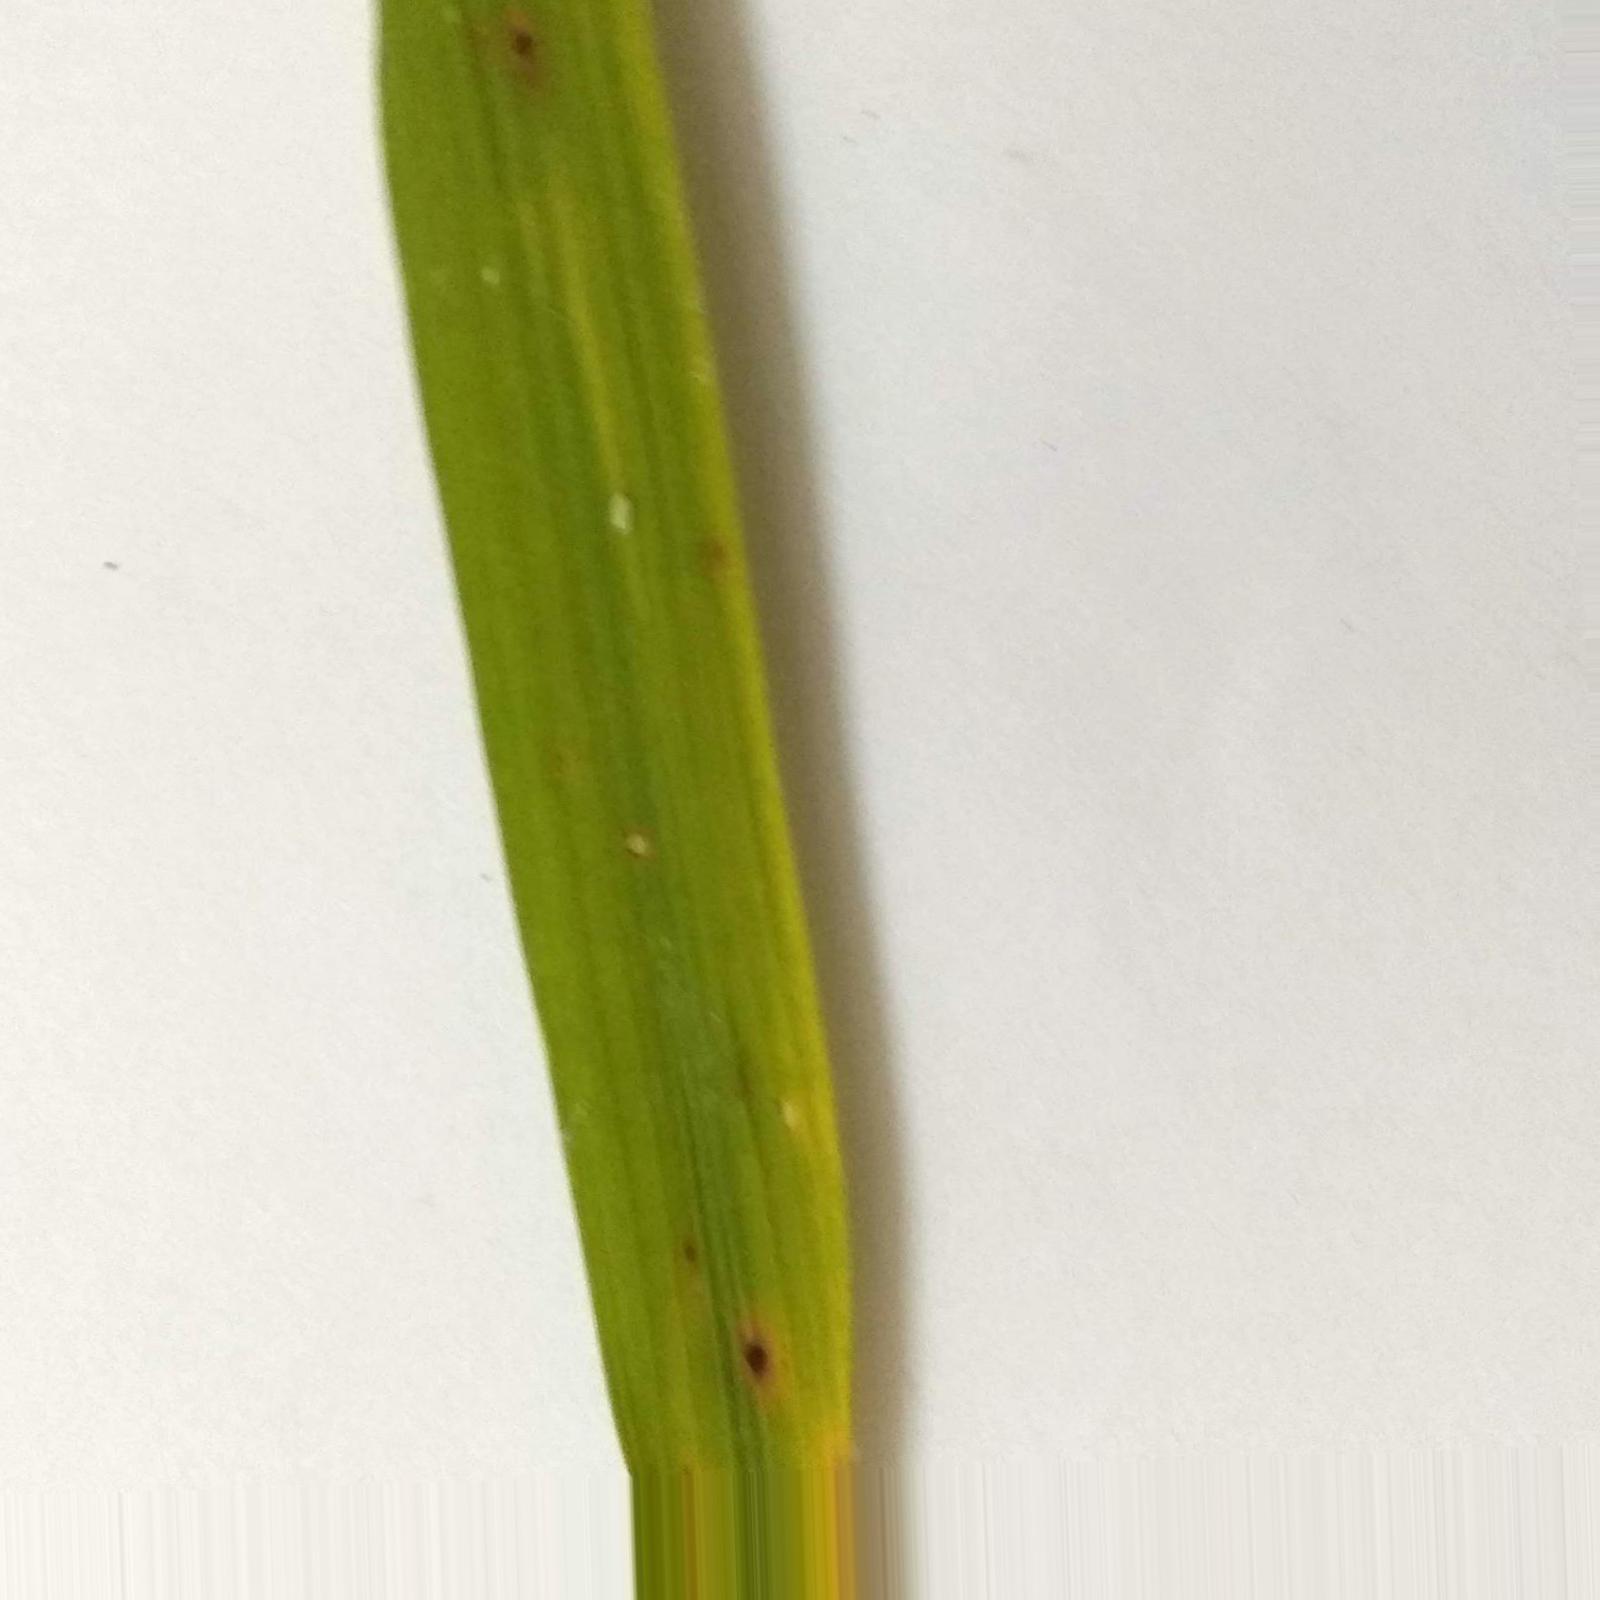
Nhãn: Bệnh Đốm Nâu ( Brown spot )